Alexander of Islay, Earl of Ross

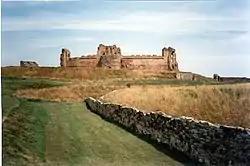
Tantallon Castle, the location of Alexander's second captivity.

While he had Alexander in custody, King James delegated the northern campaign to Alexander Stewart, Earl of Mar, with more minor roles going to Maol Choluim Mac an Tóisich, Alexander Seton of Gordon, Hugh Fraser and Aonghas de Moravia. James would never again return to Ross or Moray. Mar was given support in his role as Lieutenant when Alan Stewart, the second son of Walter Stewart, Earl of Atholl, was made Earl of Caithness in Spring 1430. The royal earldoms of Buchan and Ross, and the castle of Urquhart were put under Mar's control; by 1431 the lordship of Lochaber, held by Alasdair Carrach, was assigned to Mar's command; and by 1432 Mar had received papal dispensation to marry Margaret Seton, the mother of the heiresses to the earldom of Moray, which he would administer on their behalf. James, moreover, arranged a marriage between Lachlan Maclean, of the MacLeans of Duart, an important vassal kindred of the Lordship of the Isles, to Mar's daughter, bringing Mar's influence into the Lordship of the Isles itself. (This is questionable as Lachlan Og was actually married to Catherine, daughter of Colin Campbell, 1st Earl of Argyll. It was Lachlan his father who married Mar's daughter and that was shortly after the Battle of Harlaw in 1411.)